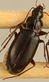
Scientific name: Calathus advena
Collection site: Rocky Mountains NEON (RMNP), plot RMNP_014